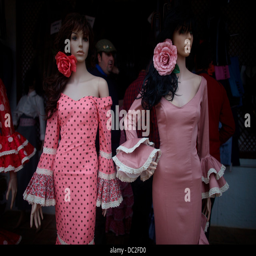
female mannequin traditional dresses sit for sale near the shrine of artwork